Tall Man Riding

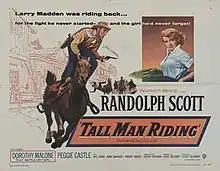
Theatrical release poster

Tall Man Riding is a 1955 American Western Warnercolor film directed by Lesley Selander and starring Randolph Scott, Dorothy Malone, and Peggie Castle. Based on the novel "Tall Man Riding", by Norman A. Fox, the film is about a cowboy (Scott) seeking revenge against a ranch owner for publicly whipping him years earlier and for breaking up his relationship with the ranch owner's daughter (Malone).